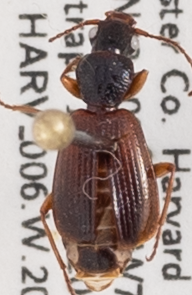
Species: Cymindis neglecta
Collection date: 2020-08-12
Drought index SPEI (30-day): -0.62
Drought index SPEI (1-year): -1.01
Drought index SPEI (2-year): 0.47